Shelley Fabares

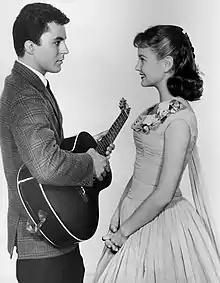
With James Darren in 1959

Fabares' national popularity led to a recording contract and two "Top 40" hits, including "Johnny Angel", which went to number one on the "Billboard" Hot 100 in April 1962, and peaked at number 41 in the UK. It sold over one million copies and was certified gold. She released an album, "Shelley!". "I was stunned about that, to put it mildly," she later said. "After all, I never could sing."